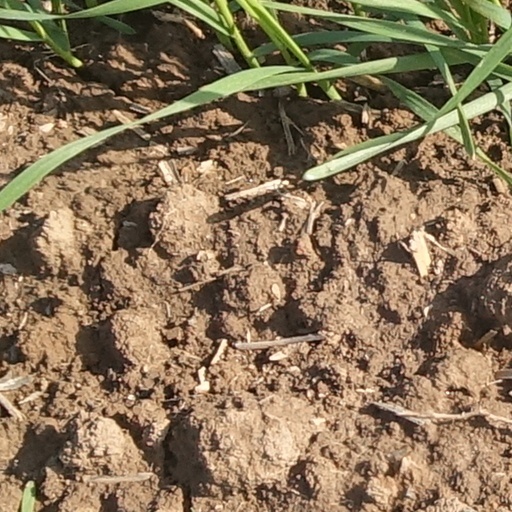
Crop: wheat